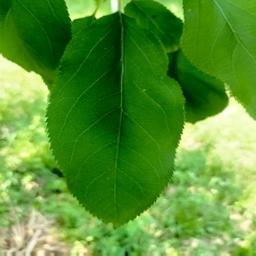
Label: Healthy